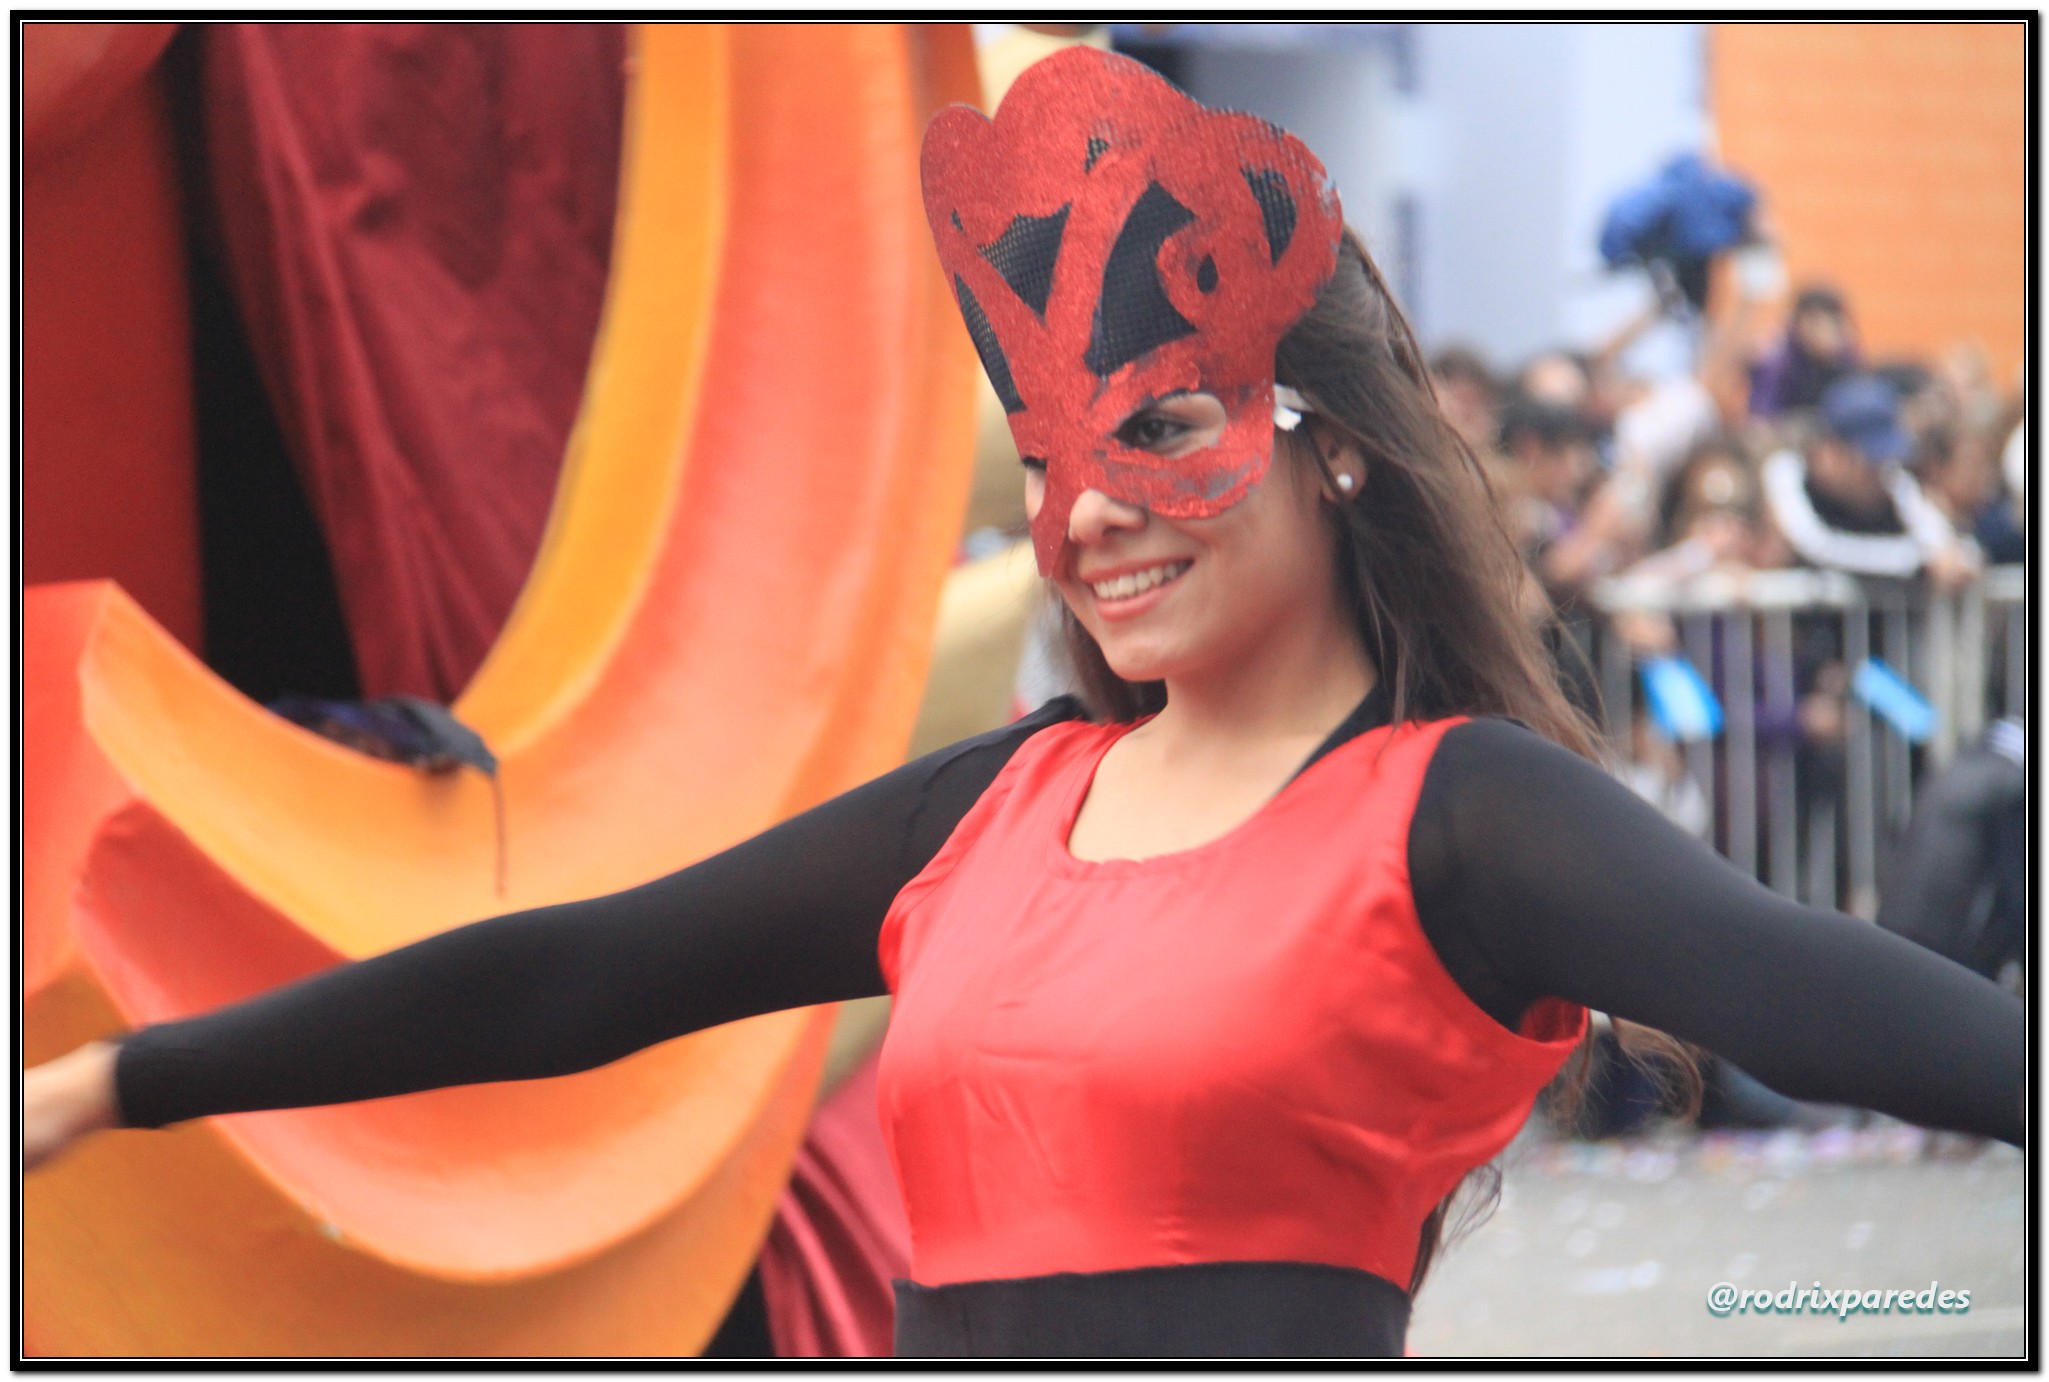
model, red, clothing, lady, argentina, militar, desfile, costume, civico, 1810, 2505, bicentenario, 25052010